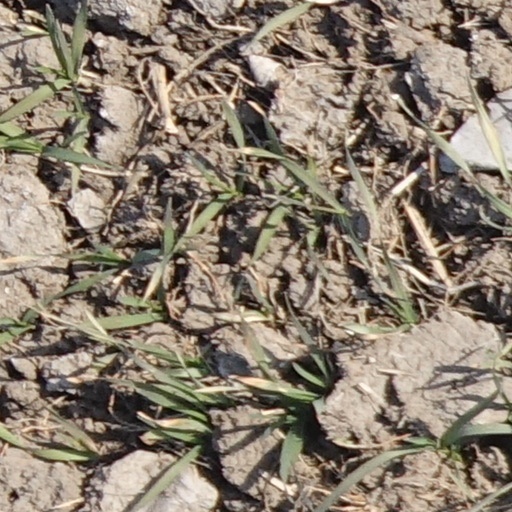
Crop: wheat